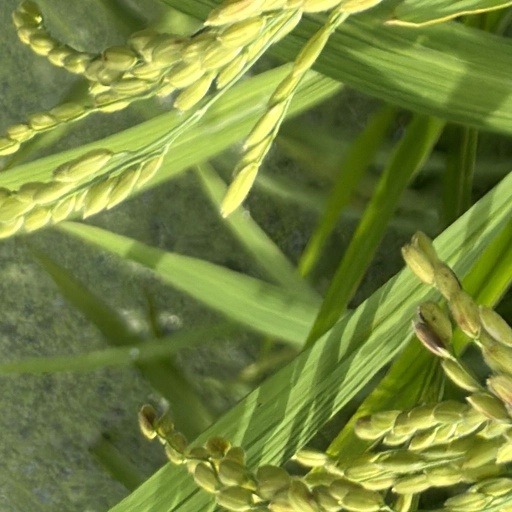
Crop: rice